Zbrašov Aragonite Caves

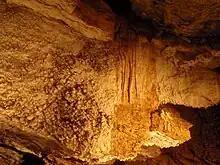
Curtain with aragonite and calcite

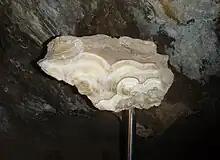
Longitudinal section of calcite formations

The geology of the area is made up of large blocks of rock. Valleys are short and form along the fault lines between these blocks. There is a layer of Devonian limestone more than thick. This is covered with a younger layer of Miocene sediments.